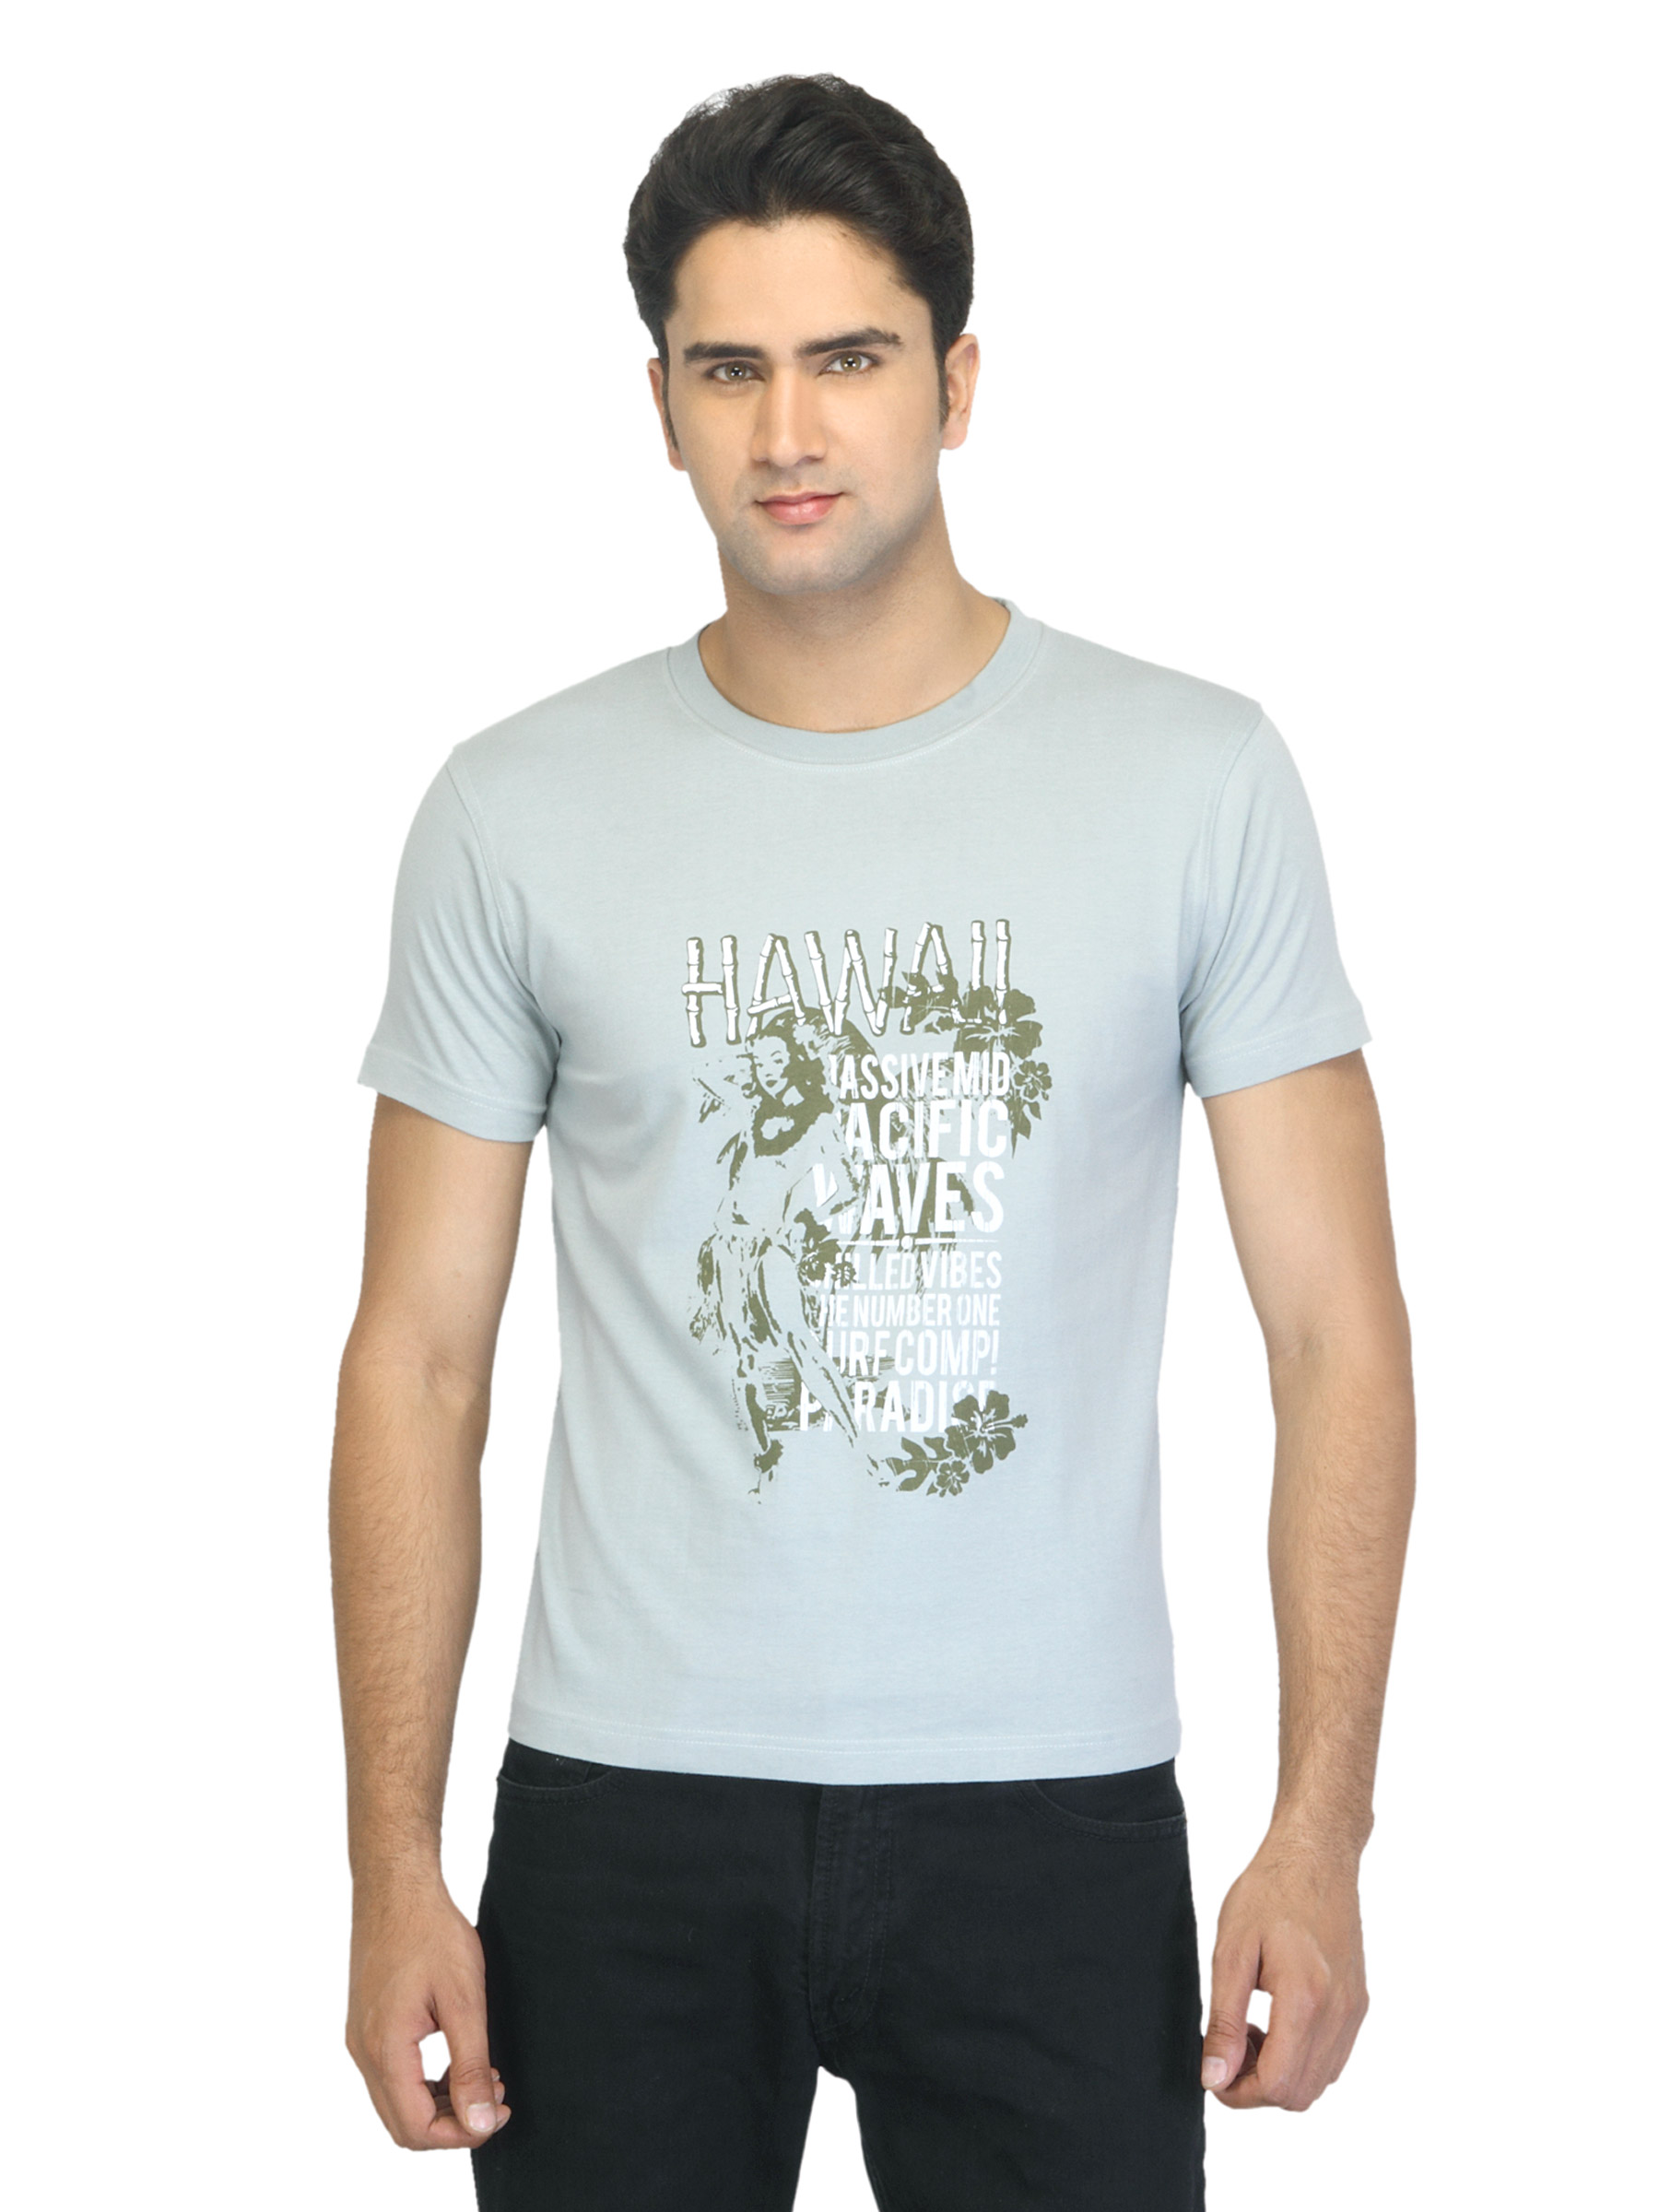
Myntra Men Hawai 2 Teal T-shirt
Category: Apparel / Topwear / Tshirts
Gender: Men
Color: Teal
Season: Summer 2012
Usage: Casual